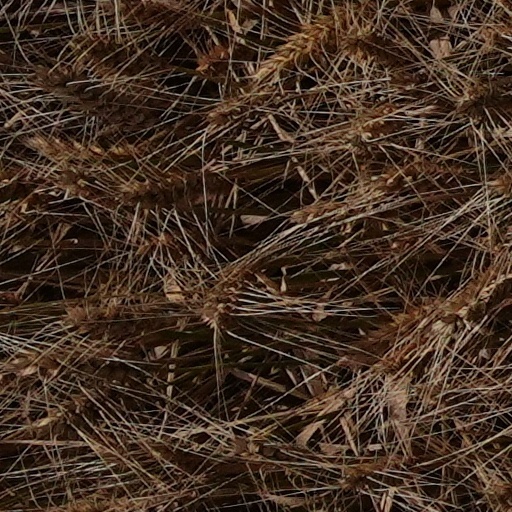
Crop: wheat